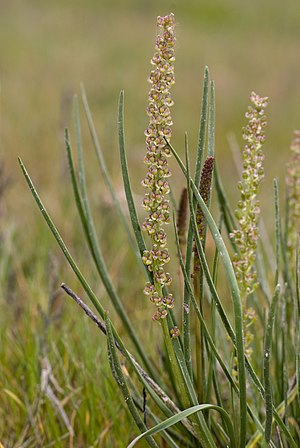
Strandtrehage
Strandtrehage, ofte skrevet strand-trehage, er en græsagtig vildstaude med en tueformet, opstigende vækst og små, grønlige blomster. arten er typisk for lave kyster, strandenge og rørsumpe langs havet.